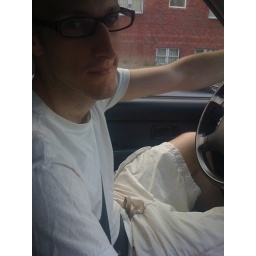
i like boys in cars